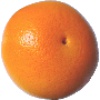
Label: Grapefruit Pink 1